Pamela Zöllner

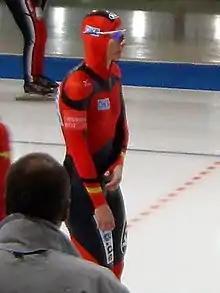
Pamela Zoellner in 2008

Pamela Zöllner (born 15 January 1977) is a German speed skater. She competed in two events at the 2006 Winter Olympics.